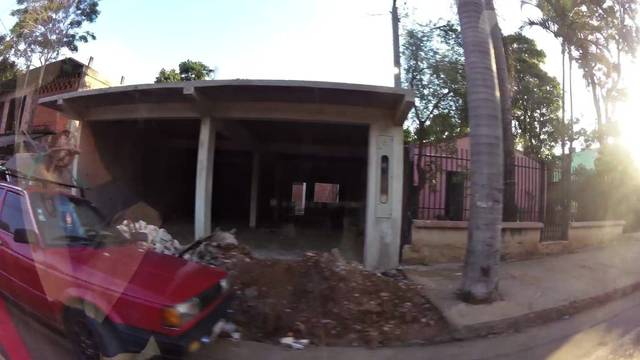
Region: Paraguay
Coordinates: -25.361, -57.506